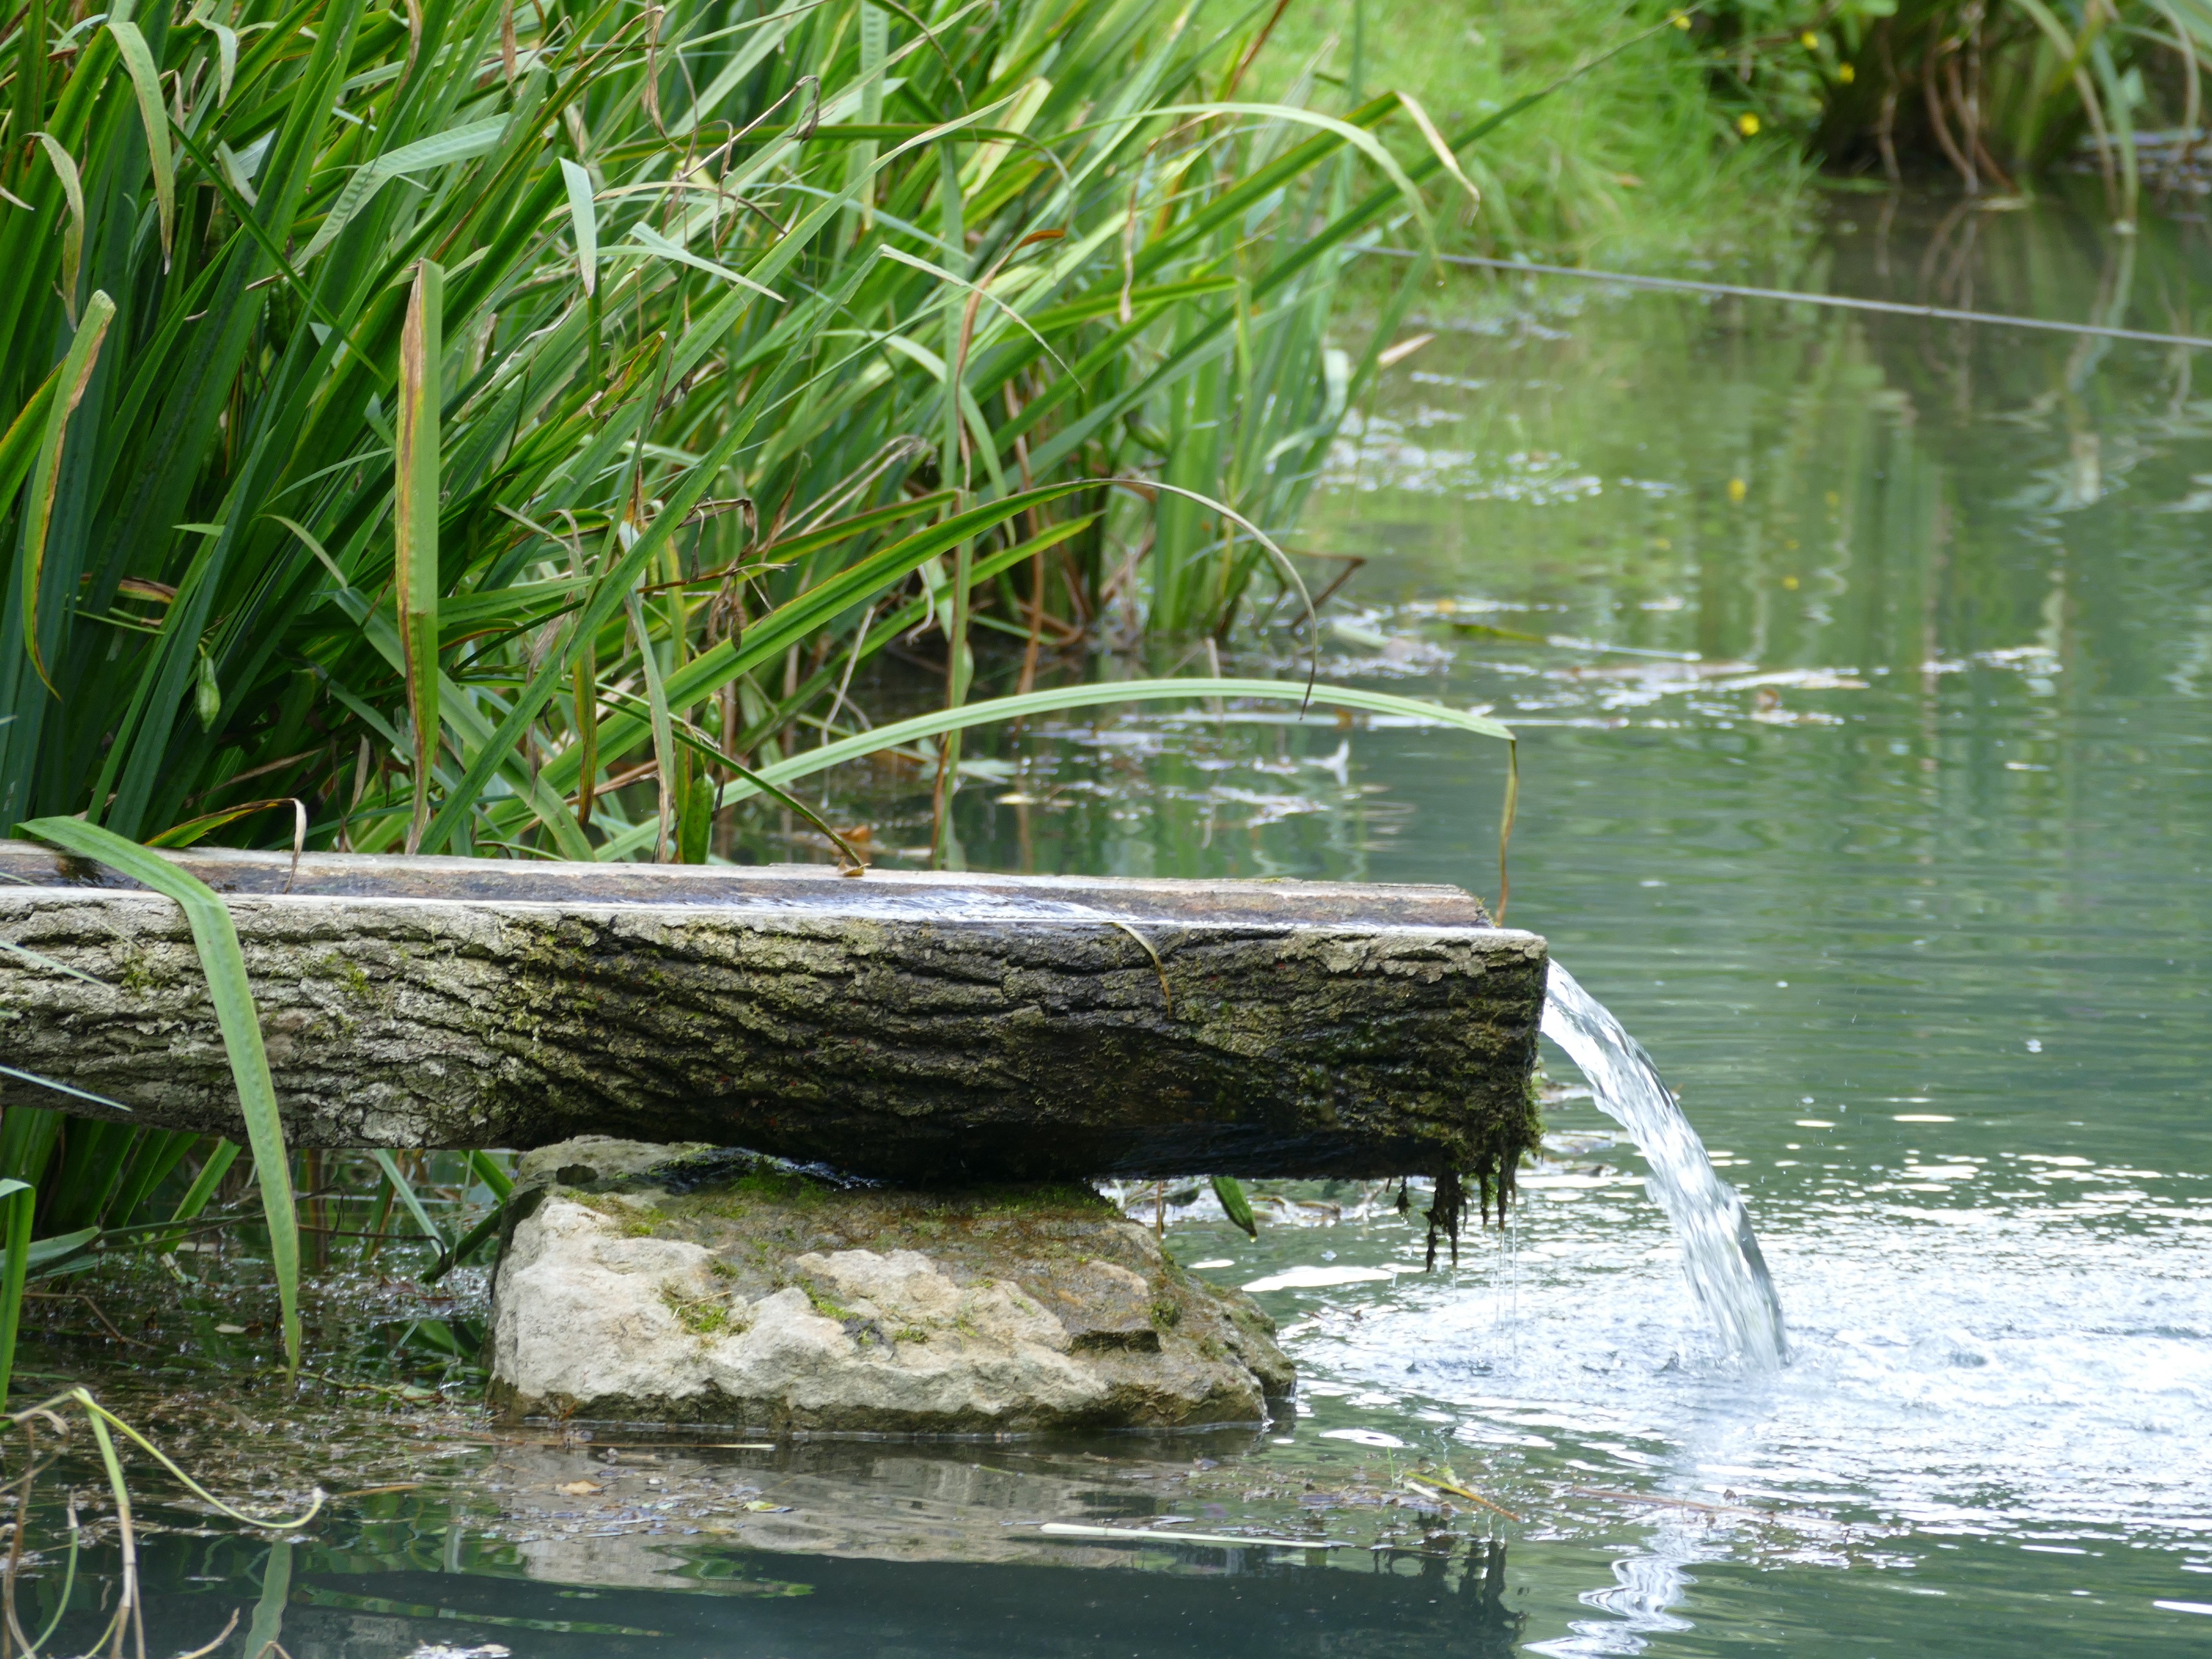
landscape, water, nature, swamp, plant, lake, river, reed, pond, wildlife, stream, jungle, reptile, lakeside, alligator, bank, wetland, habitat, waters, idyll, crocodilia, fish pond